Dudleya variegata

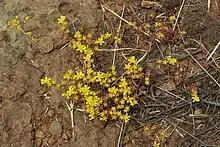
Numerous "Dudleya variegata" flowering

Although many members of the genus "Dudleya" are rosette-forming plants with evergreen leaves, this species belongs to the subgenus "Hasseanthus," which has diverged into geophytic plants. Species within this subgenus are characterized by small, globose and deciduous leaves similar in appearance and size to the juvenile leaves of plants outside of the subgenus. The stem has evolved into a corm-like unit buried under the surface of the soil, and plants utilize starch reserves within the tuberous root to survive the dry season. The reduced leaves and corm-like caudex are probably paedomorphic adaptations as most "Dudleya" seedlings have a tuberous caudex and small, drought-deciduous leaves.